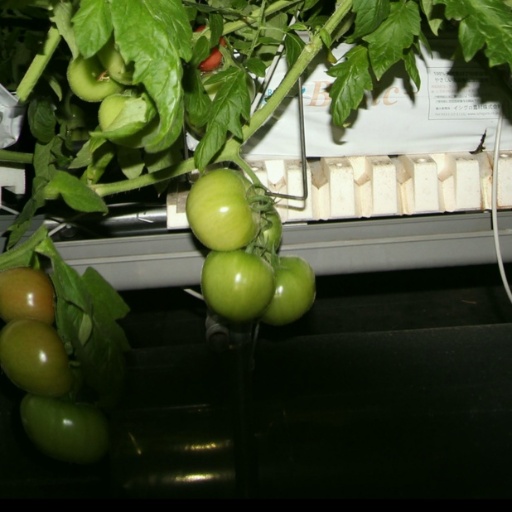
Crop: tomato